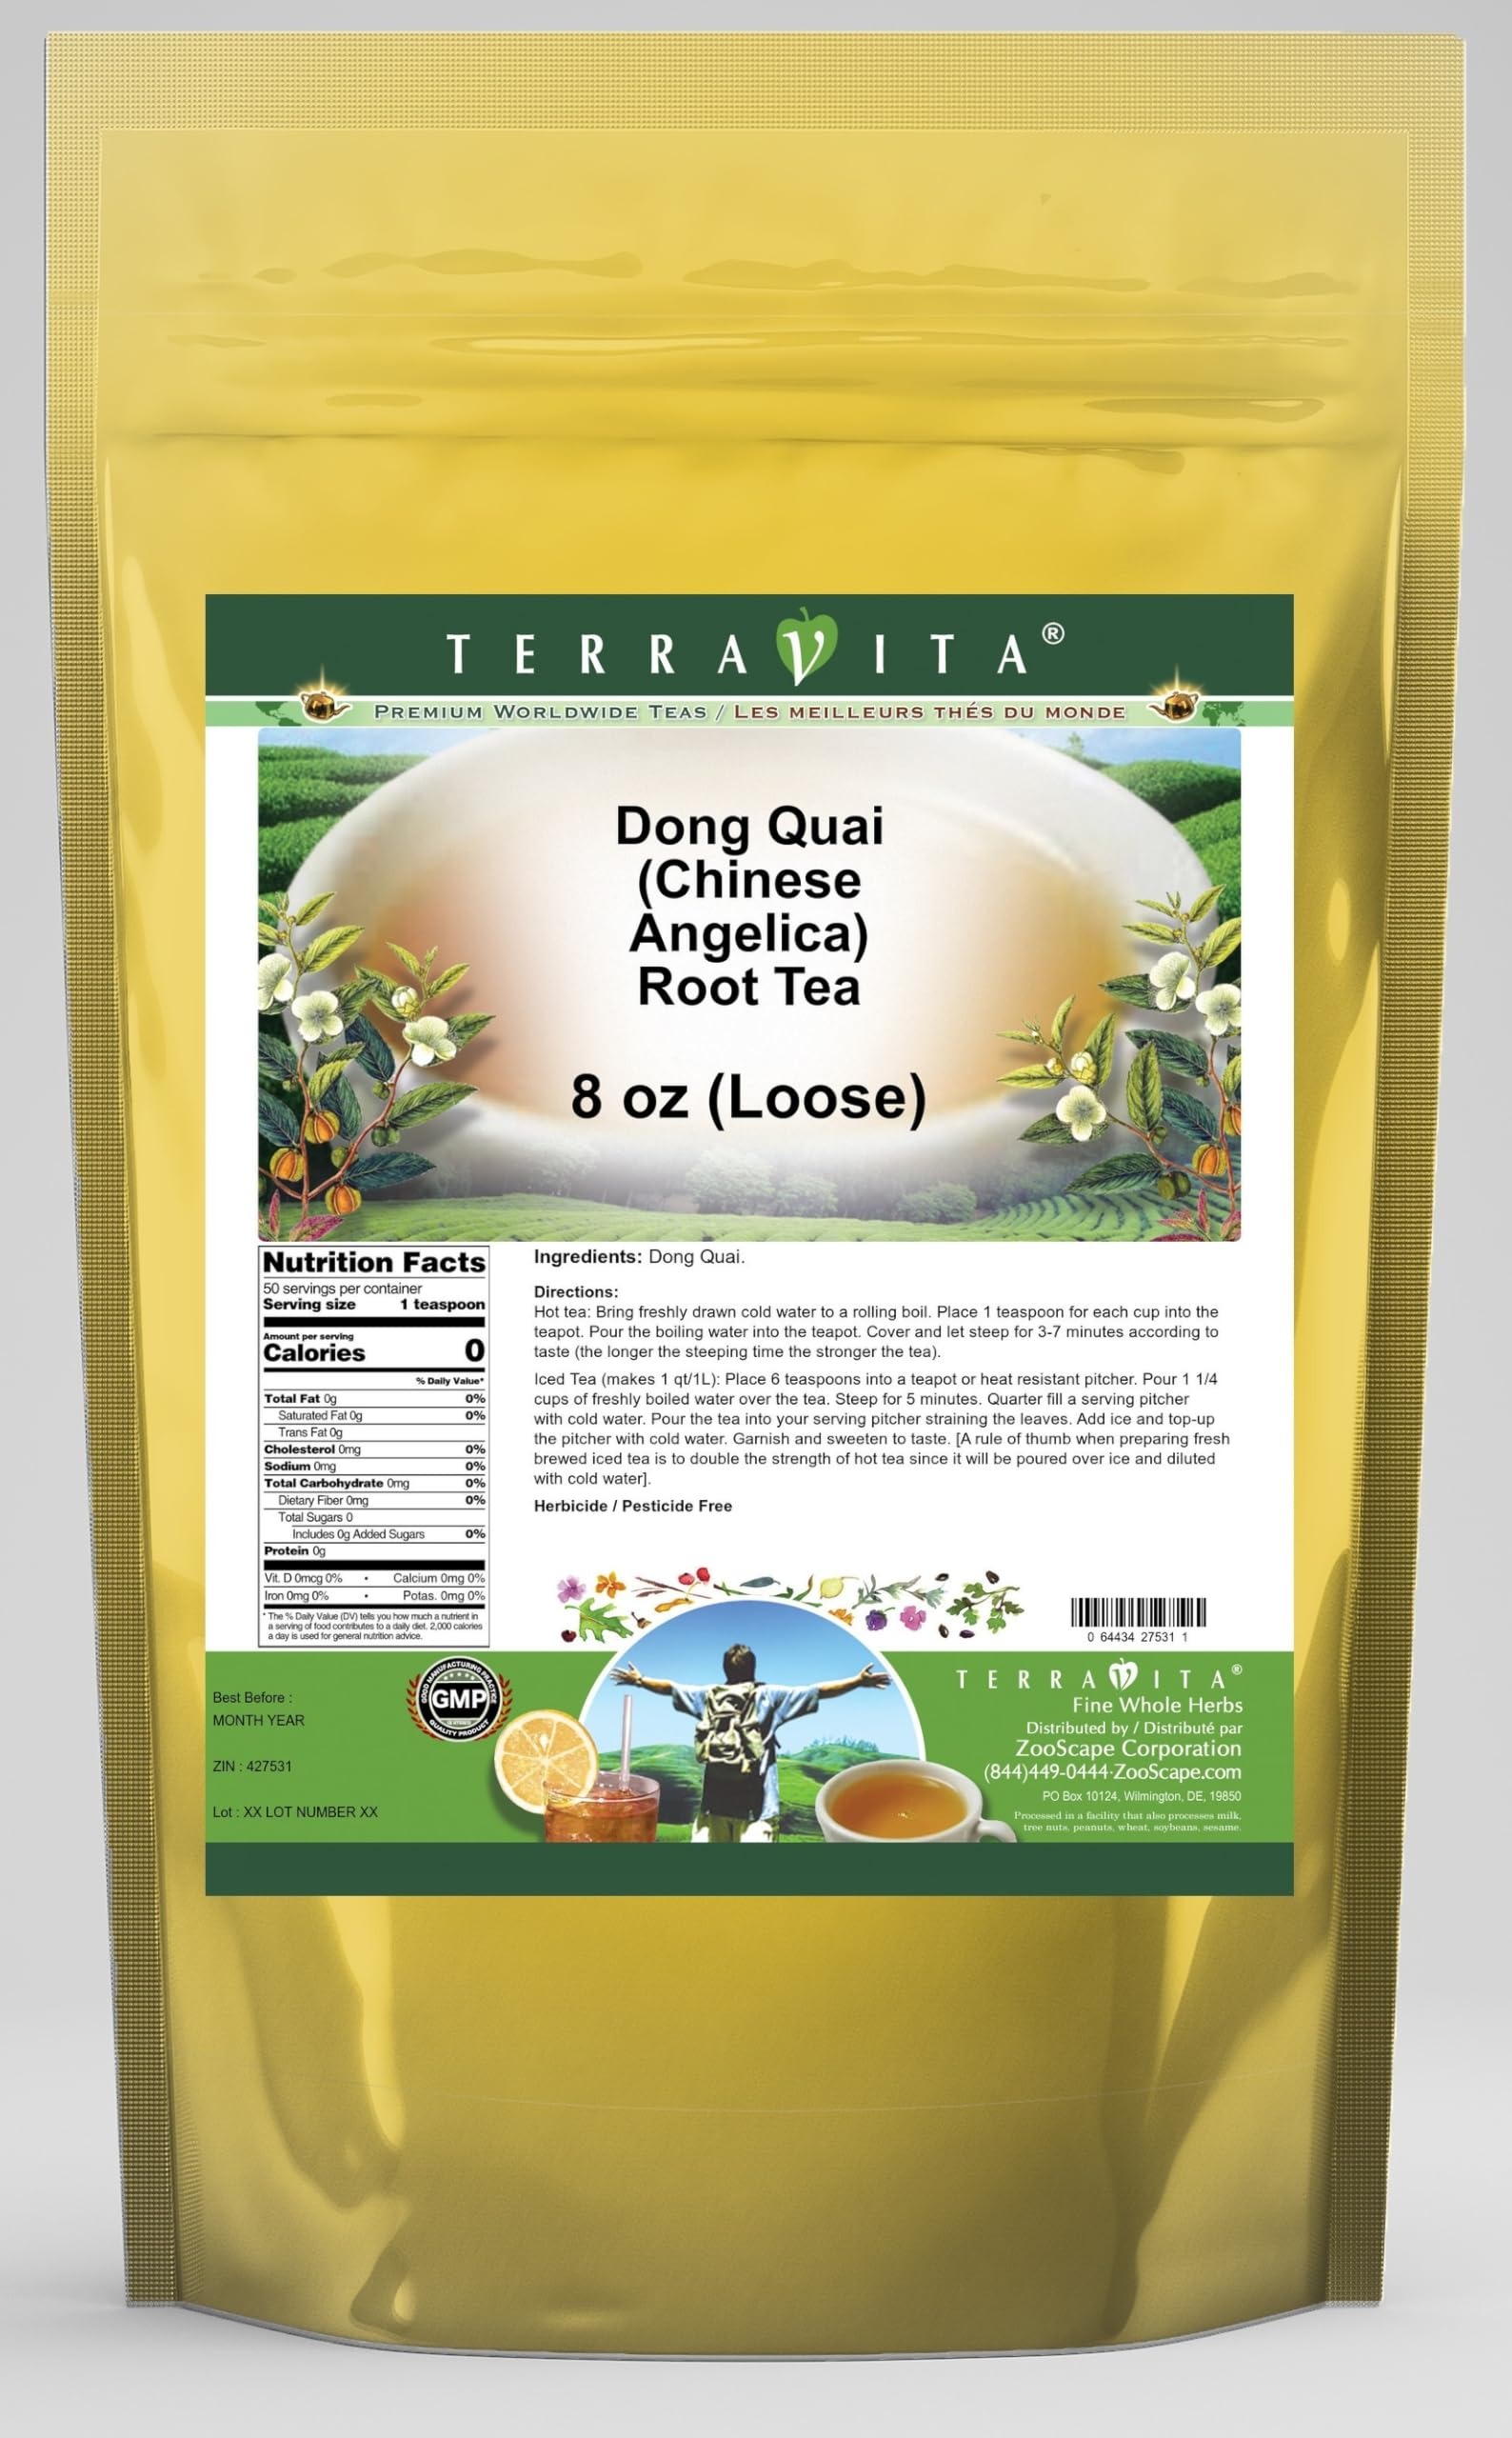
Item Name: Dong Quai (Chinese Angelica) Root Tea (Loose) (8 oz, ZIN: 427531) - 2 Pack
Bullet Point 1: Dong Quai (Chinese Angelica) Root Tea (Loose) (8 oz, ZIN: 427531)
Bullet Point 2: No fillers.
Bullet Point 3: Manufacturer: TerraVita
Bullet Point 4: Size: 8 oz
Bullet Point 5: Loose Leaf Herbal Tea - Packed in a convenient upright pouch!
Product Description: Dong Quai (Chinese Angelica) Root Tea (Loose) (8 oz, ZIN: 427531)<BR><BR>Packaged in the United States in a GMP certified facility (Good Manufacturing Practice).<BR><BR>No fillers.<BR><BR>Manufacturer: TerraVita<BR><BR>Size: 8 oz<BR><BR>Loose Leaf Herbal Tea - Packed in a convenient upright pouch!<BR><BR>Ingredients: Dong Quai
Value: 16.0
Unit: Ounce

Price: 63.84